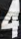
Number: 4